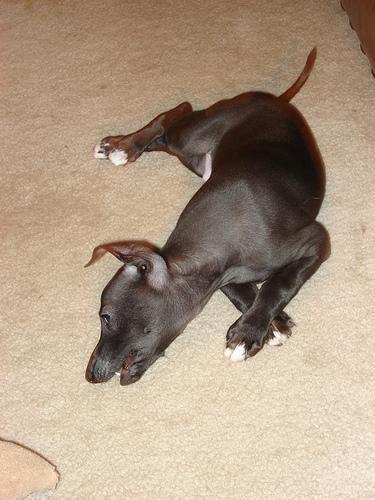
Italian_greyhound